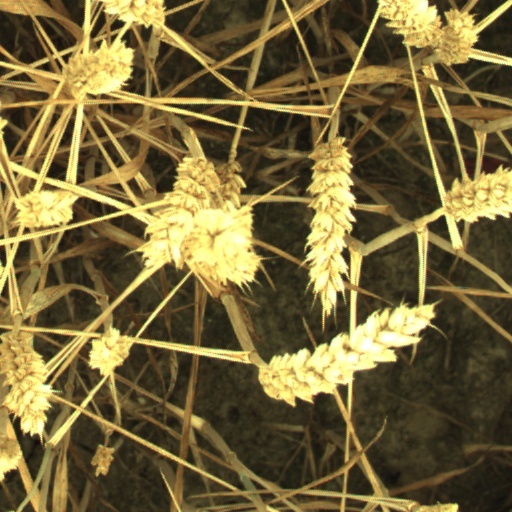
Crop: wheat